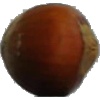
Label: Nut Forest 1